Greater Western Sydney Giants

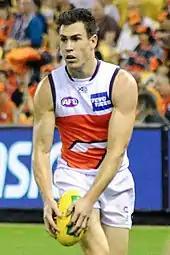
Jeremy Cameron, 2019 Coleman Medallist

Greater Western Sydney qualified for their fourth consecutive finals series in 2019, finishing sixth on the AFL ladder with 13 wins and nine losses. They suffered a major setback early in the year when co-captain Callan Ward was struck down with an ACL injury during the club's round four victory over and was subsequently sidelined for the rest of the season.